ProVeg Nederland

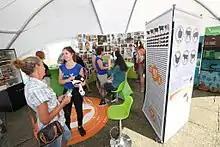
ProVeg's Vegxperience at the City Gardens Festival Almere 2017

The Viva Las Vega's Food Festival was relocated in 2012 to the De Hallen in downtown Amsterdam and became an annually recurring event. There were also one time events held in Nijmegen and Rotterdam. Since 2016, ProVeg Nederland has been hosting the annual Dutch festival of VeggieWorld in Utrecht, replacing the earlier VLV Food Festivals. The first edition attracted over 7,600 visitors, making it the largest vegan fair in the Netherlands. The 2020 VeggieWorld edition attracted 9,000 visitors. With the travelling exhibition Vegxperience, ProVeg Nederland also participates in other fairs and events. In December 2015, ProVeg organised the first vegan Christmas market in the Netherlands in Rotterdam-Noord under the name "Viva Las Vega's Food Festival, Christmas Edition", succeeded by the "VeggieWorld WinterFair" in Expo Haarlemmermeer in December 2017.